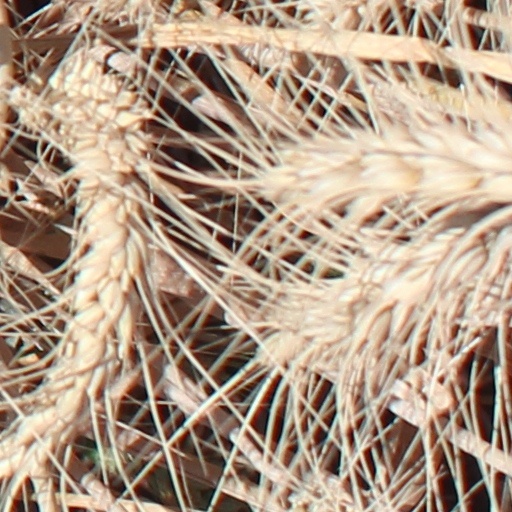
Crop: wheat